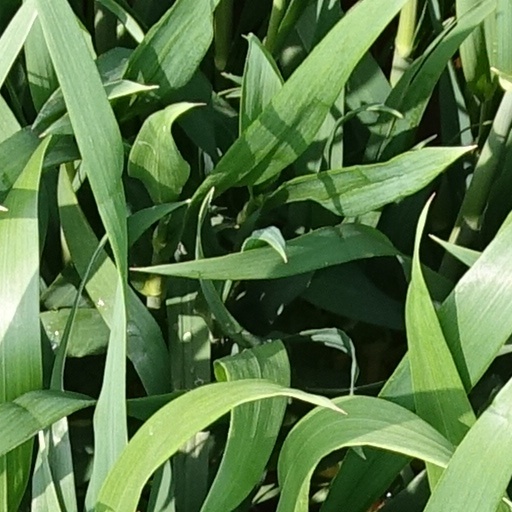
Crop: wheat